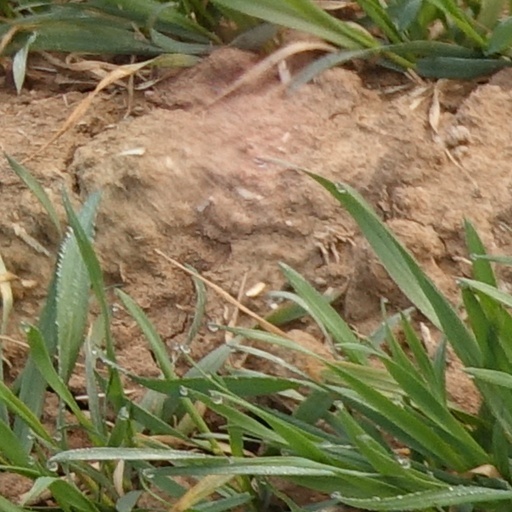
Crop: wheat